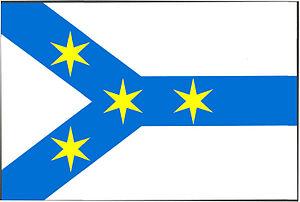
Hořín est une commune du district de Mělník, dans la région de Bohême-Centrale, en République tchèque. Sa population s'élevait à 841 habitants en 2020.